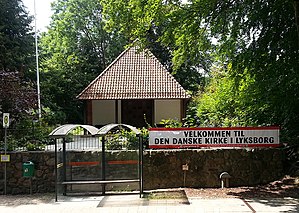
Lyksborg danske kirke
Den danske kirke i Lyksborg (Glücksburg) i sensommer 2015
Lyksborg danske kirke er sognekirke for den danske menighed i Lyksborg beliggende ved foden af Jomfrubjerget i Lyksborg nær Flensborg i det nordlige Tyskland. Menigheden hører under Dansk Kirke i Sydslesvig.